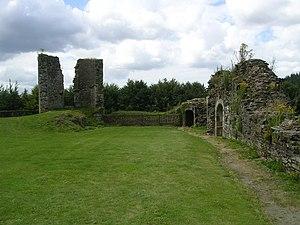
Vestiges du château de Corlay (Côtes-d'Armor, France) This building is inscrit au titre des Monuments Historiques. It is indexed in the Base Mérimée, a database of architectural heritage maintained by the French Ministry of Culture,
Cet article recense une partie des monuments historiques des Côtes-d'Armor, en France.